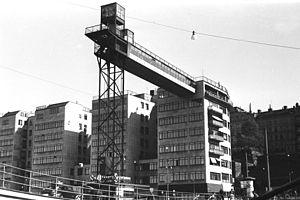
L'ascenseur Katarina est un ascenseur public situé à Slussen dans le centre de Stockholm en Suède. Il permet aux piétons de se rendre de la rue Katarinavägen, près des rives de la mer Baltique, à la place Mosebacke Torg, sur les hauteurs du quartier de Södermalm.